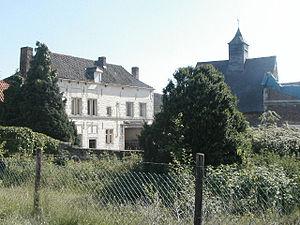
Hougoumont — ou Goumont — est le nom d'un lieu-dit situé sur le territoire de la commune de Braine-l'Alleud, dans la province du Brabant wallon, en Belgique. C'est sur ce lieu-dit qu'est établi un château-ferme qui joua un rôle capital lors de la bataille de Waterloo, le 18 juin 1815, et qui fut rénové et inauguré à l'occasion du bicentenaire de la bataille.